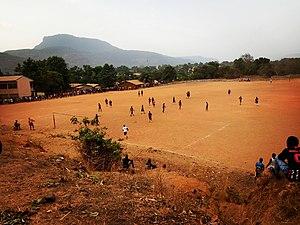
Ce terrain renommer (terrain rouge) se situe a quelques kilomètres de la grande ville de Kindia (Guinée) This is an image with the theme ""Africa on the Move or Transport"" from: Guinea"
Kindia est une ville de Guinée située à 135 km de la capitale du pays, Conakry. C'est la capitale de la région de Kindia et le chef-lieu de la préfecture de Kindia, Cosmopolite, elle est peuplée en majorité de Soussous et de Peuls. De tradition agropastorale, elle est parfois surnommée « la cité des agrumes».